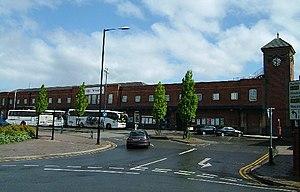
Nuneaton est une ville du district non métropolitain de Nuneaton and Bedworth au Warwickshire en Angleterre. Elle est la ville la plus peuplée du comté.